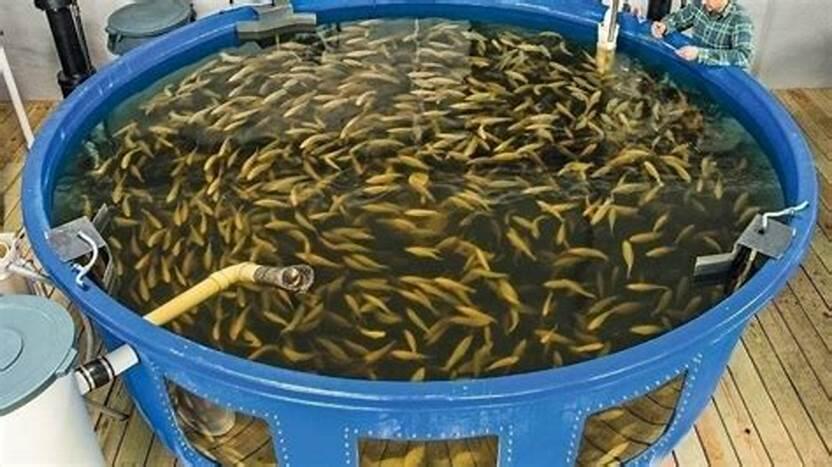
 Mwanaume mmoja akilisha samaki wengi waliopo katika chombo kikubwa cha plastiki, kilichojazwa maji na kuwekwa mitambo tofautitofauti, kinachotumika katika ufugaji wa samaki hao.